Achamillai Achamillai

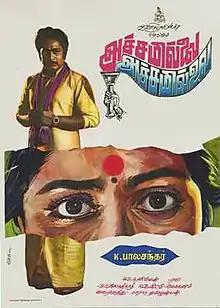
Theatrical release poster

Achamillai Achamillai is a 1984 Indian Tamil-language political drama film written and directed by K. Balachander. The film stars Rajesh and Saritha, with Pavithra, Jeyagopi, Delhi Ganesh, Charle and Delhi Nayakar in supporting roles. It revolves around a selfless idealist whose morality declines when he takes to politics, alienating his wife in the process.